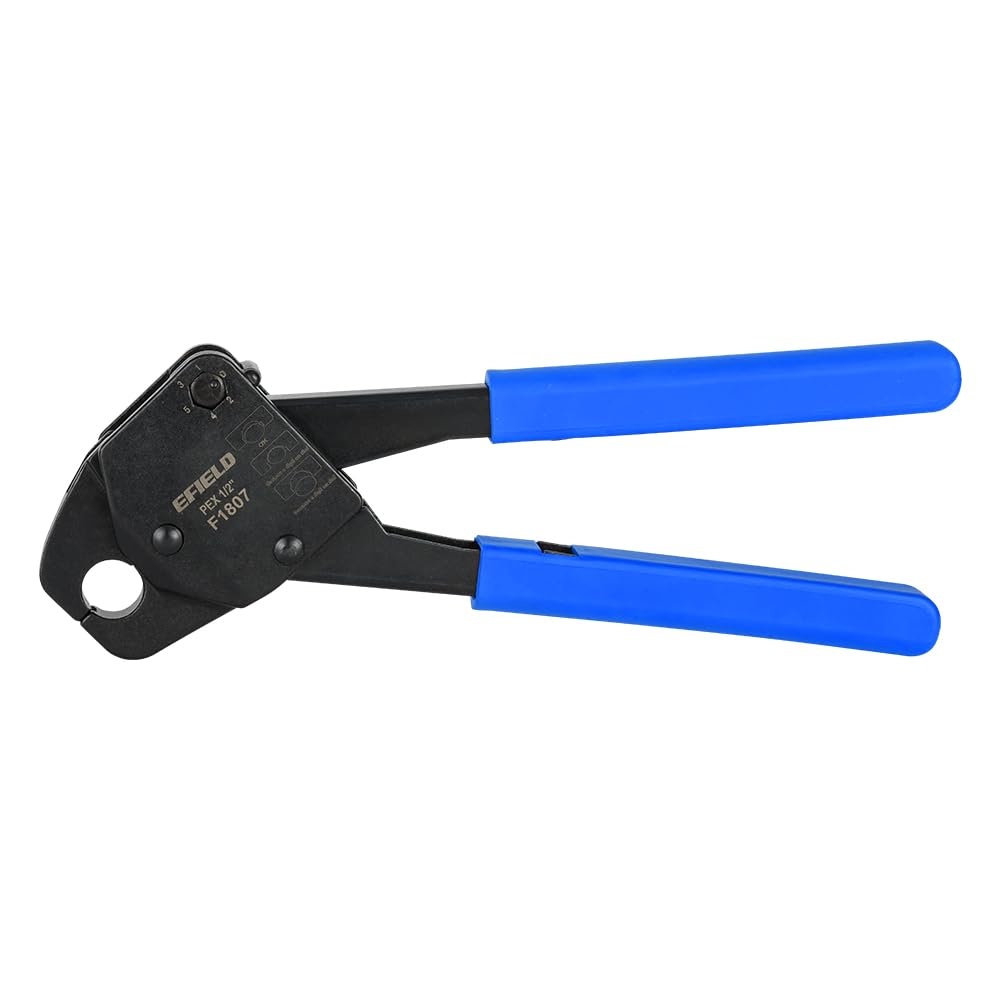
Crimper Plier Angle Tool, 1/2"
About this item Directly Supplied by One of the Biggest Pex Piping Manufacturers EFIELD 1/2-inch Pex Angle Head Crimping Tool for Pex Pipe Connection with Copper Rings Includes a Go-No-Go Guage for Easy Accurate Adjustments Accompanied with a Comfortable Easy Grip to Minimize Hand Fatigue. Standard: ASTM F1807 Manufacturer Efield Part Number EF Item Weight 1.02 Kilograms Product Dimensions 27.94 x 10.16 x 2.54 cm Country of Origin China Item model number EF Finish Alloy Material Metal Batteries Included? No Batteries Required? No SHIPPING AND REFUND FREE SAME DAY DELIVERY Free Same-Day delivery is available for orders of $250 made by 10am and within 10 miles (driving distance) of Plumbing Sell Inc. Additional $25 handling charge will apply for order below $100. Free delivery is available for orders of: $250 within 10 miles (driving distance) of Plumbing Sell Inc (91748), or a surcharge up to $50 will apply; $500 within 10-20 miles (driving distance) of Plumbing Sell Inc (91748), or a surcharge up to $75 will apply; $750 within 20-30 miles (driving distance) of Plumbing Sell Inc (91748), or a surcharge up to $100 will apply; $1,000 within 30-40 miles (driving distance) of Plumbing Sell Inc (91748), or a surcharge up to $150 will apply; $1,500 within 40-50 miles (driving distance) of Plumbing Sell Inc (91748), or a surcharge up to $200 will apply. Please note that same-day delivery is subject to availability and may not be guaranteed for orders delivered to locations over 10 miles (driving distance) due to unexpected order volume. Additional surcharges may apply for orders that are beyond a 50-mile (driving distance) radius or outside our delivery area. Please contact us for a quote before place the order. Plumbing Sell Inc. reserves the right to correct any errors or omissions and to change or update information at any time without prior notice. Estimated delivery For estimated delivery dates, use "Estimate Shipping Cost" option in Cart or select desired shipping method at Checkout page. Free Shipping Policy Free Ups Ground shipping on all orders over $99.00In addition, PlumbingSell offers free ground shipping on all PEX tubing, as well as most of PEX tools, tankless water heaters, pumps and hundreds of other products priced under $99.00 Free ground shipping policy is valid for the continental US only (except Alaska). Combined Shipping Shipping rates are calculated automatically at the checkout, based on item's weight, dimensions, destination zip code and other characteristics. Products with "free shipping" are considered weightless and do not increase the ground method shipping costs when combined with other items. You can also combine products with free freight with other products to get the order above $99.00 and qualify for free ground shipping. Processing Times Most Ground orders are processed and shipped the same business day if placed before 3.00pm WST. Orders with Express shipping must be placed before 2.00pm WST to be shipped the same business day. Orders placed on Saturday, Sunday and holidays will be processed the next business day. Tracking Information Tracking information is updated within 24 hours after the order is shipped and can be viewed from your Order History under My Account. To check the status of the package, simply click on the tracking # and you will be routed to the carrier's website with shipping information page. Insurance Absolutely all orders you place at PlumbingSell.com are insured against damage or loss. In the event, your order was delivered damaged or was lost in transit, contact us by phone or e-mail and our Customer Service Representative will gladly assist you. For details on returning damaged products, please see our Return Policy. Signature confirmation All Express orders are shipped with Signature Confirmation by default. All Ground orders are shipped without Signature Confirmation by default. If signature confirmation is required, you may select this option at the Checkout page.
Brand: Plumbingsell
Category: Hardware > Tools > Wire & Cable Hand Tools > Crimping Tools